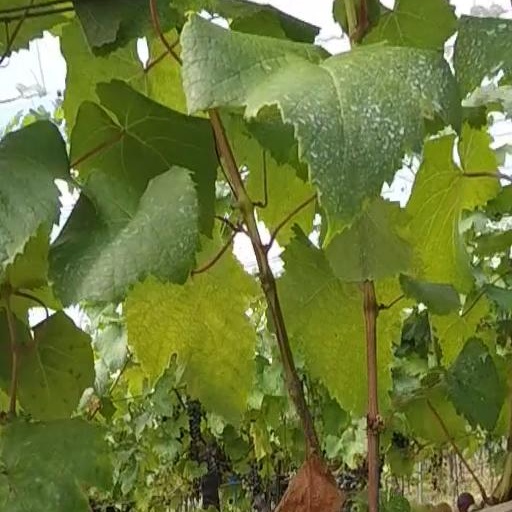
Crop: grape